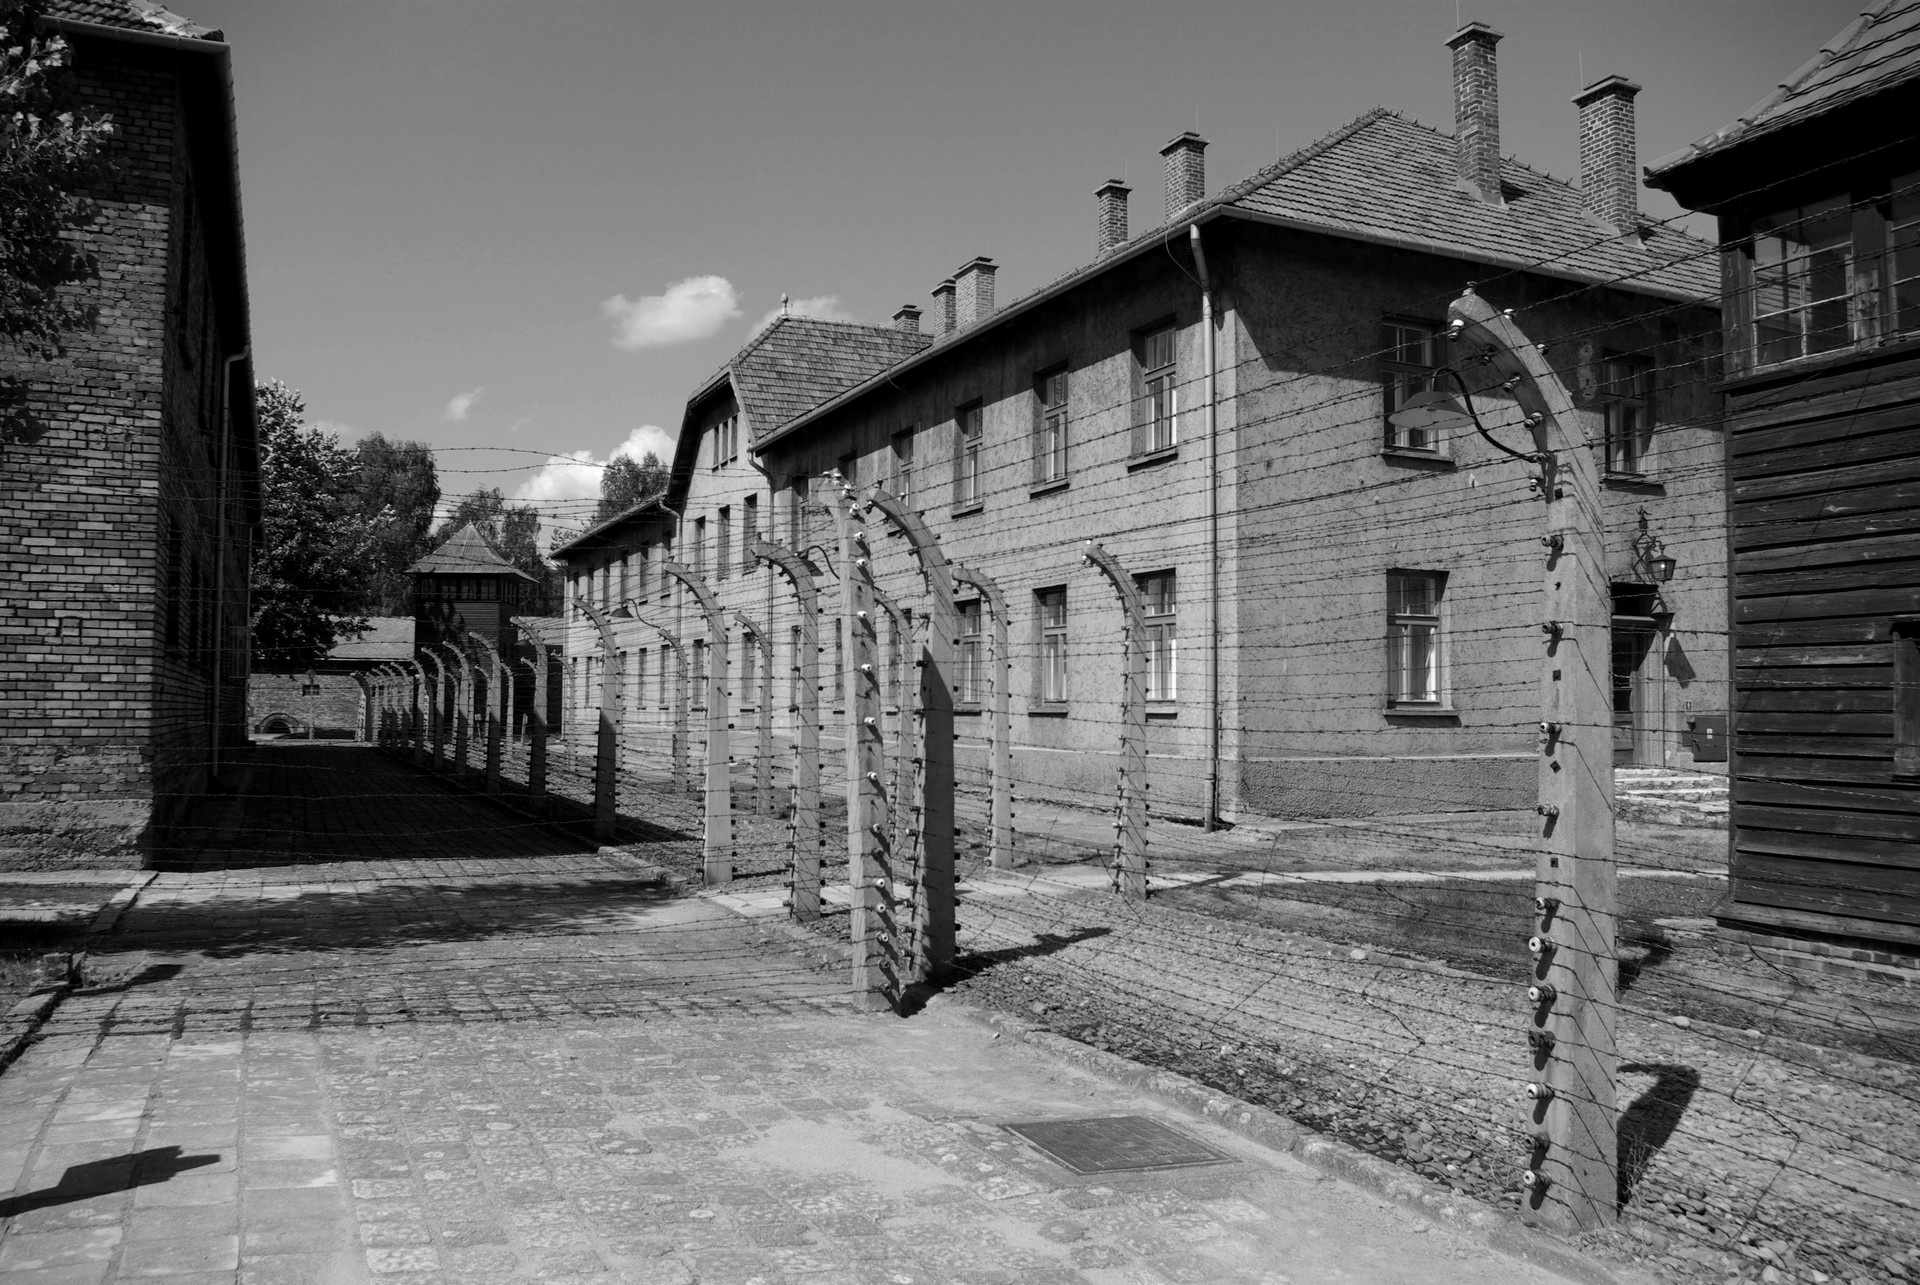
black and white, road, white, street, photography, house, town, alley, europe, museum, black, monochrome, memorial, war, camp, infrastructure, poland, danger, photograph, holocaust, history, crime, concentration, auschwitz, oswiecim, nazism, hitler, concentration camp, urban area, monochrome photography, auschwitz birkenau, birkenau